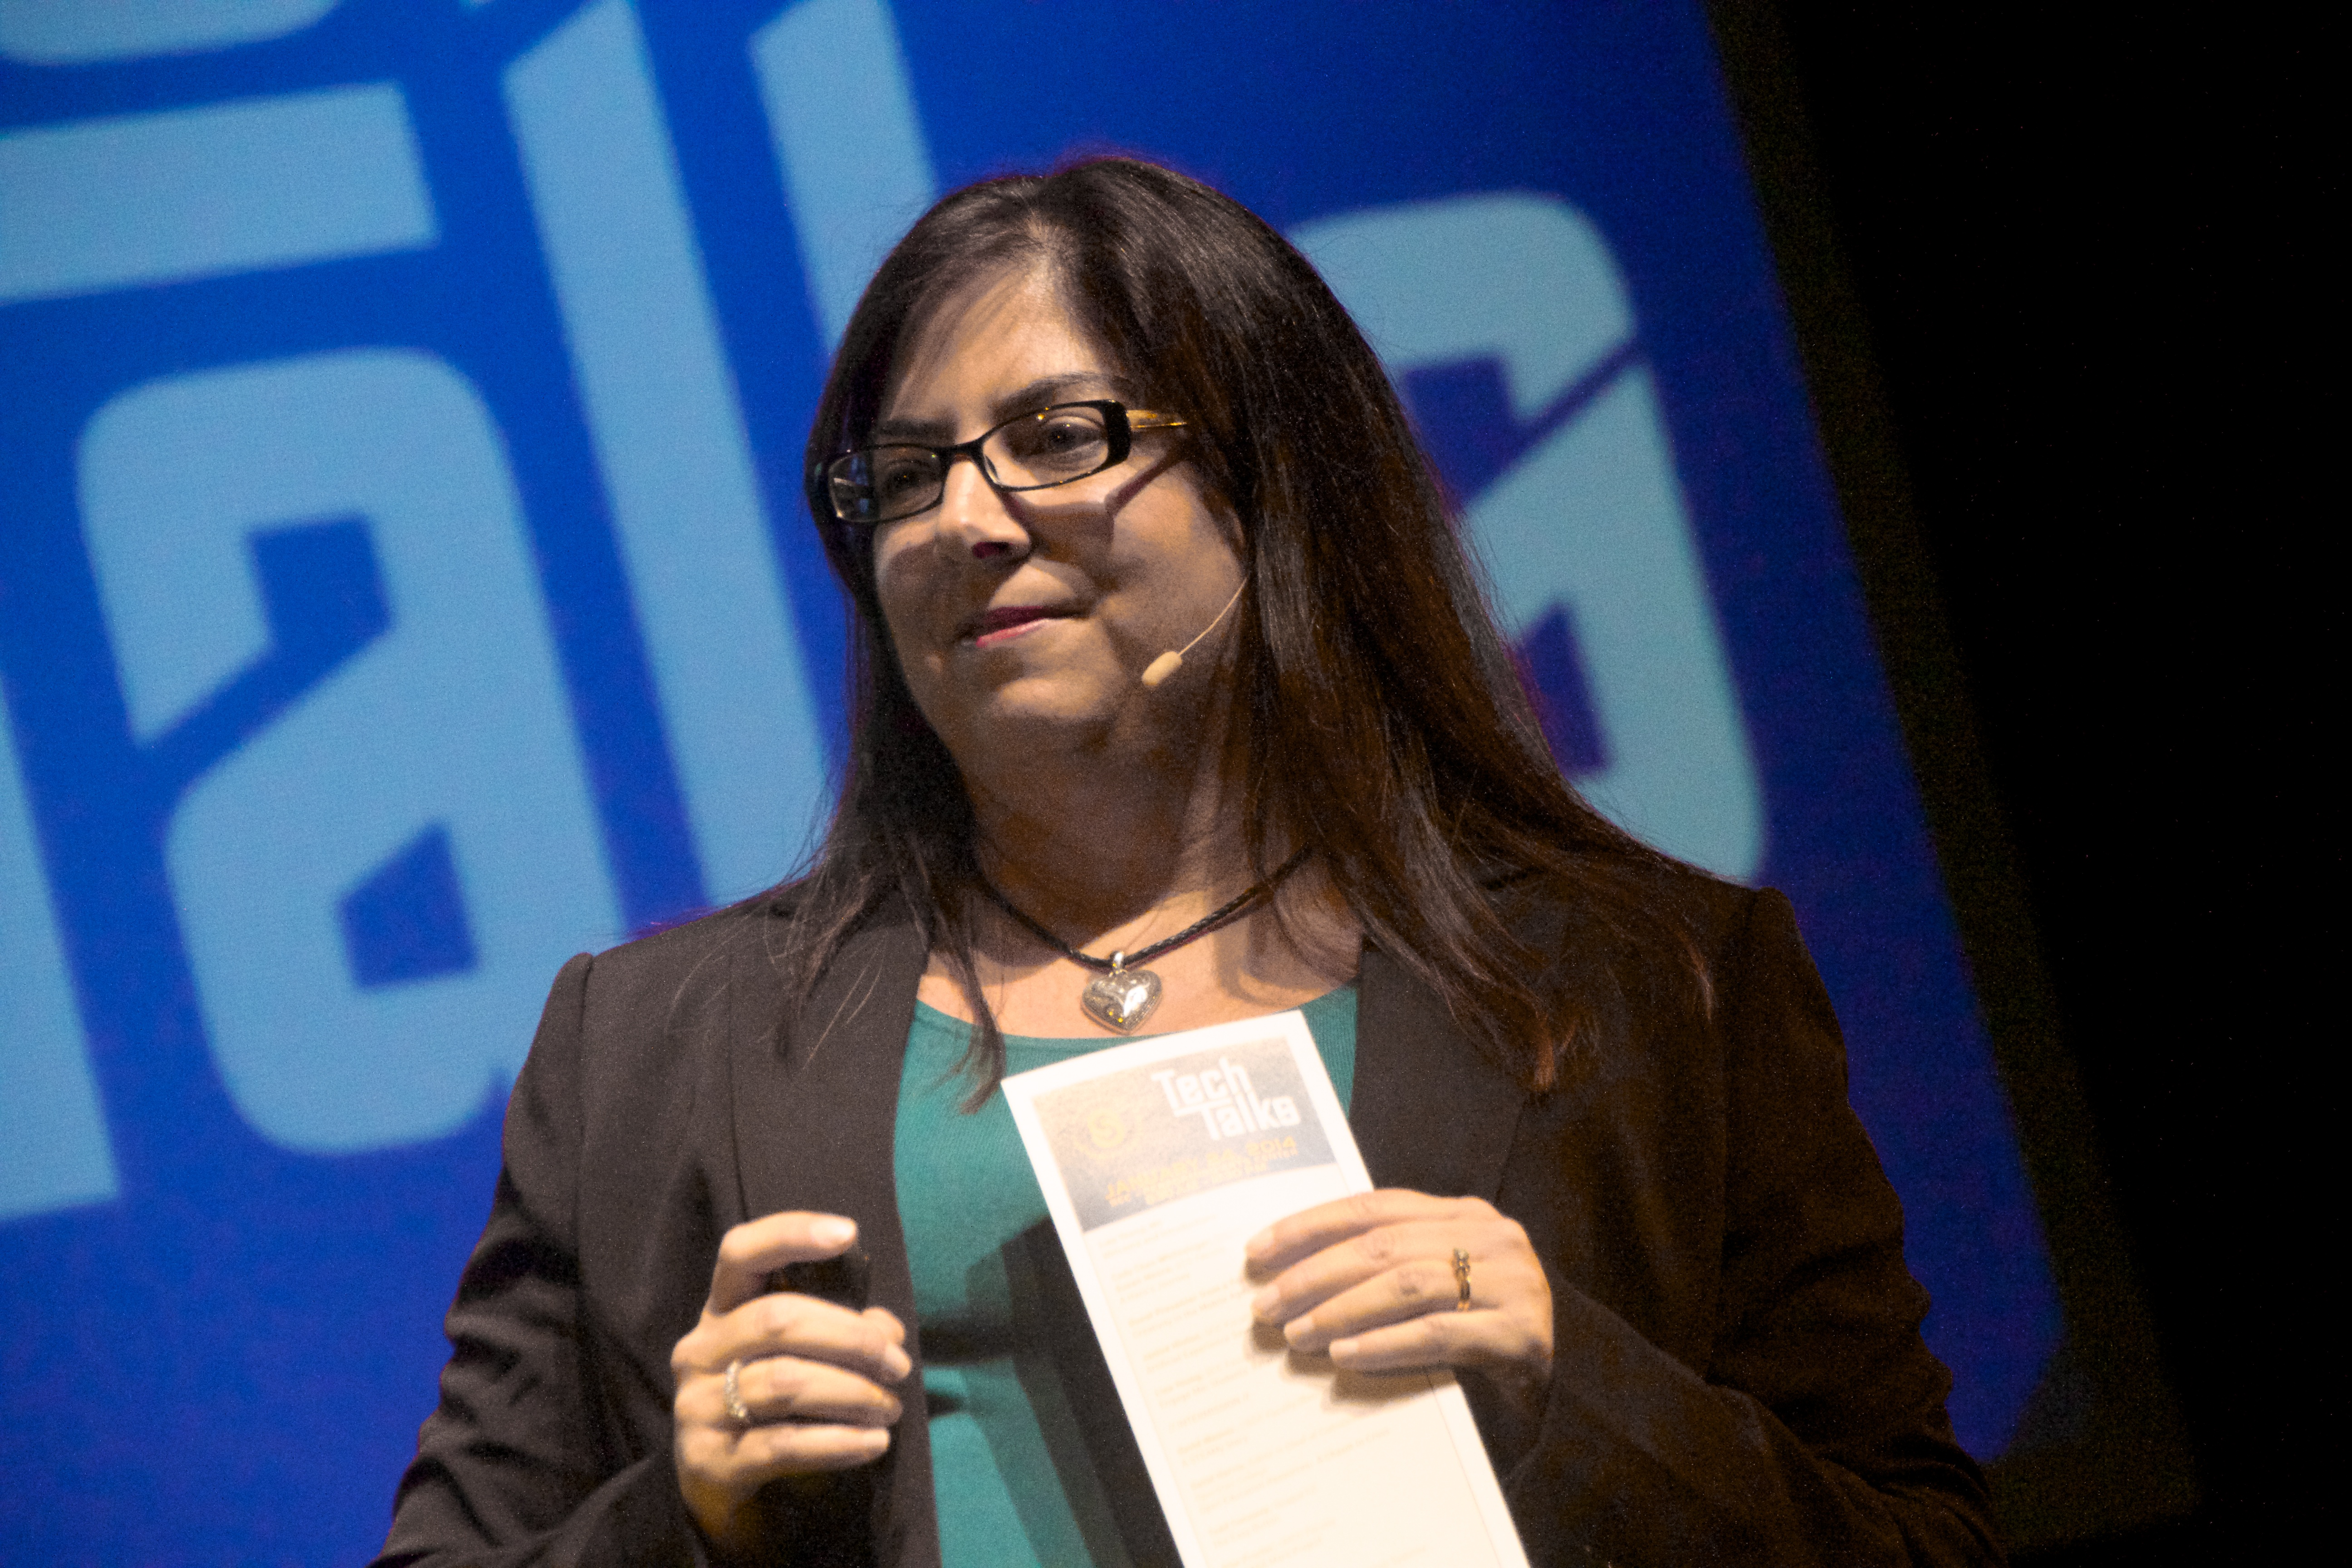
person, speech, scctechtalks, award, singer songwriter